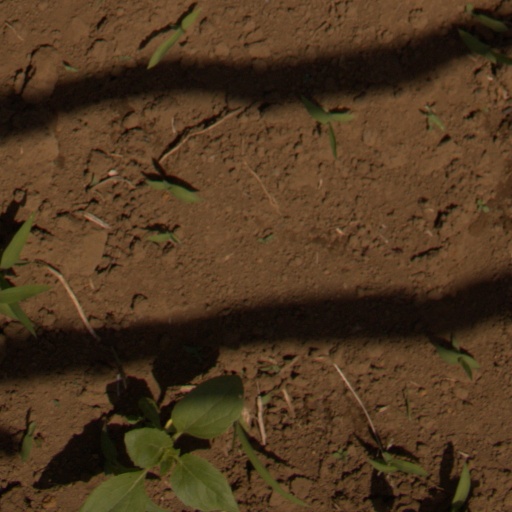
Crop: Jerusalem artichoke